Haux, Pyrénées-Atlantiques

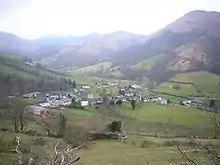
Haux

It is located in the former province of Soule.